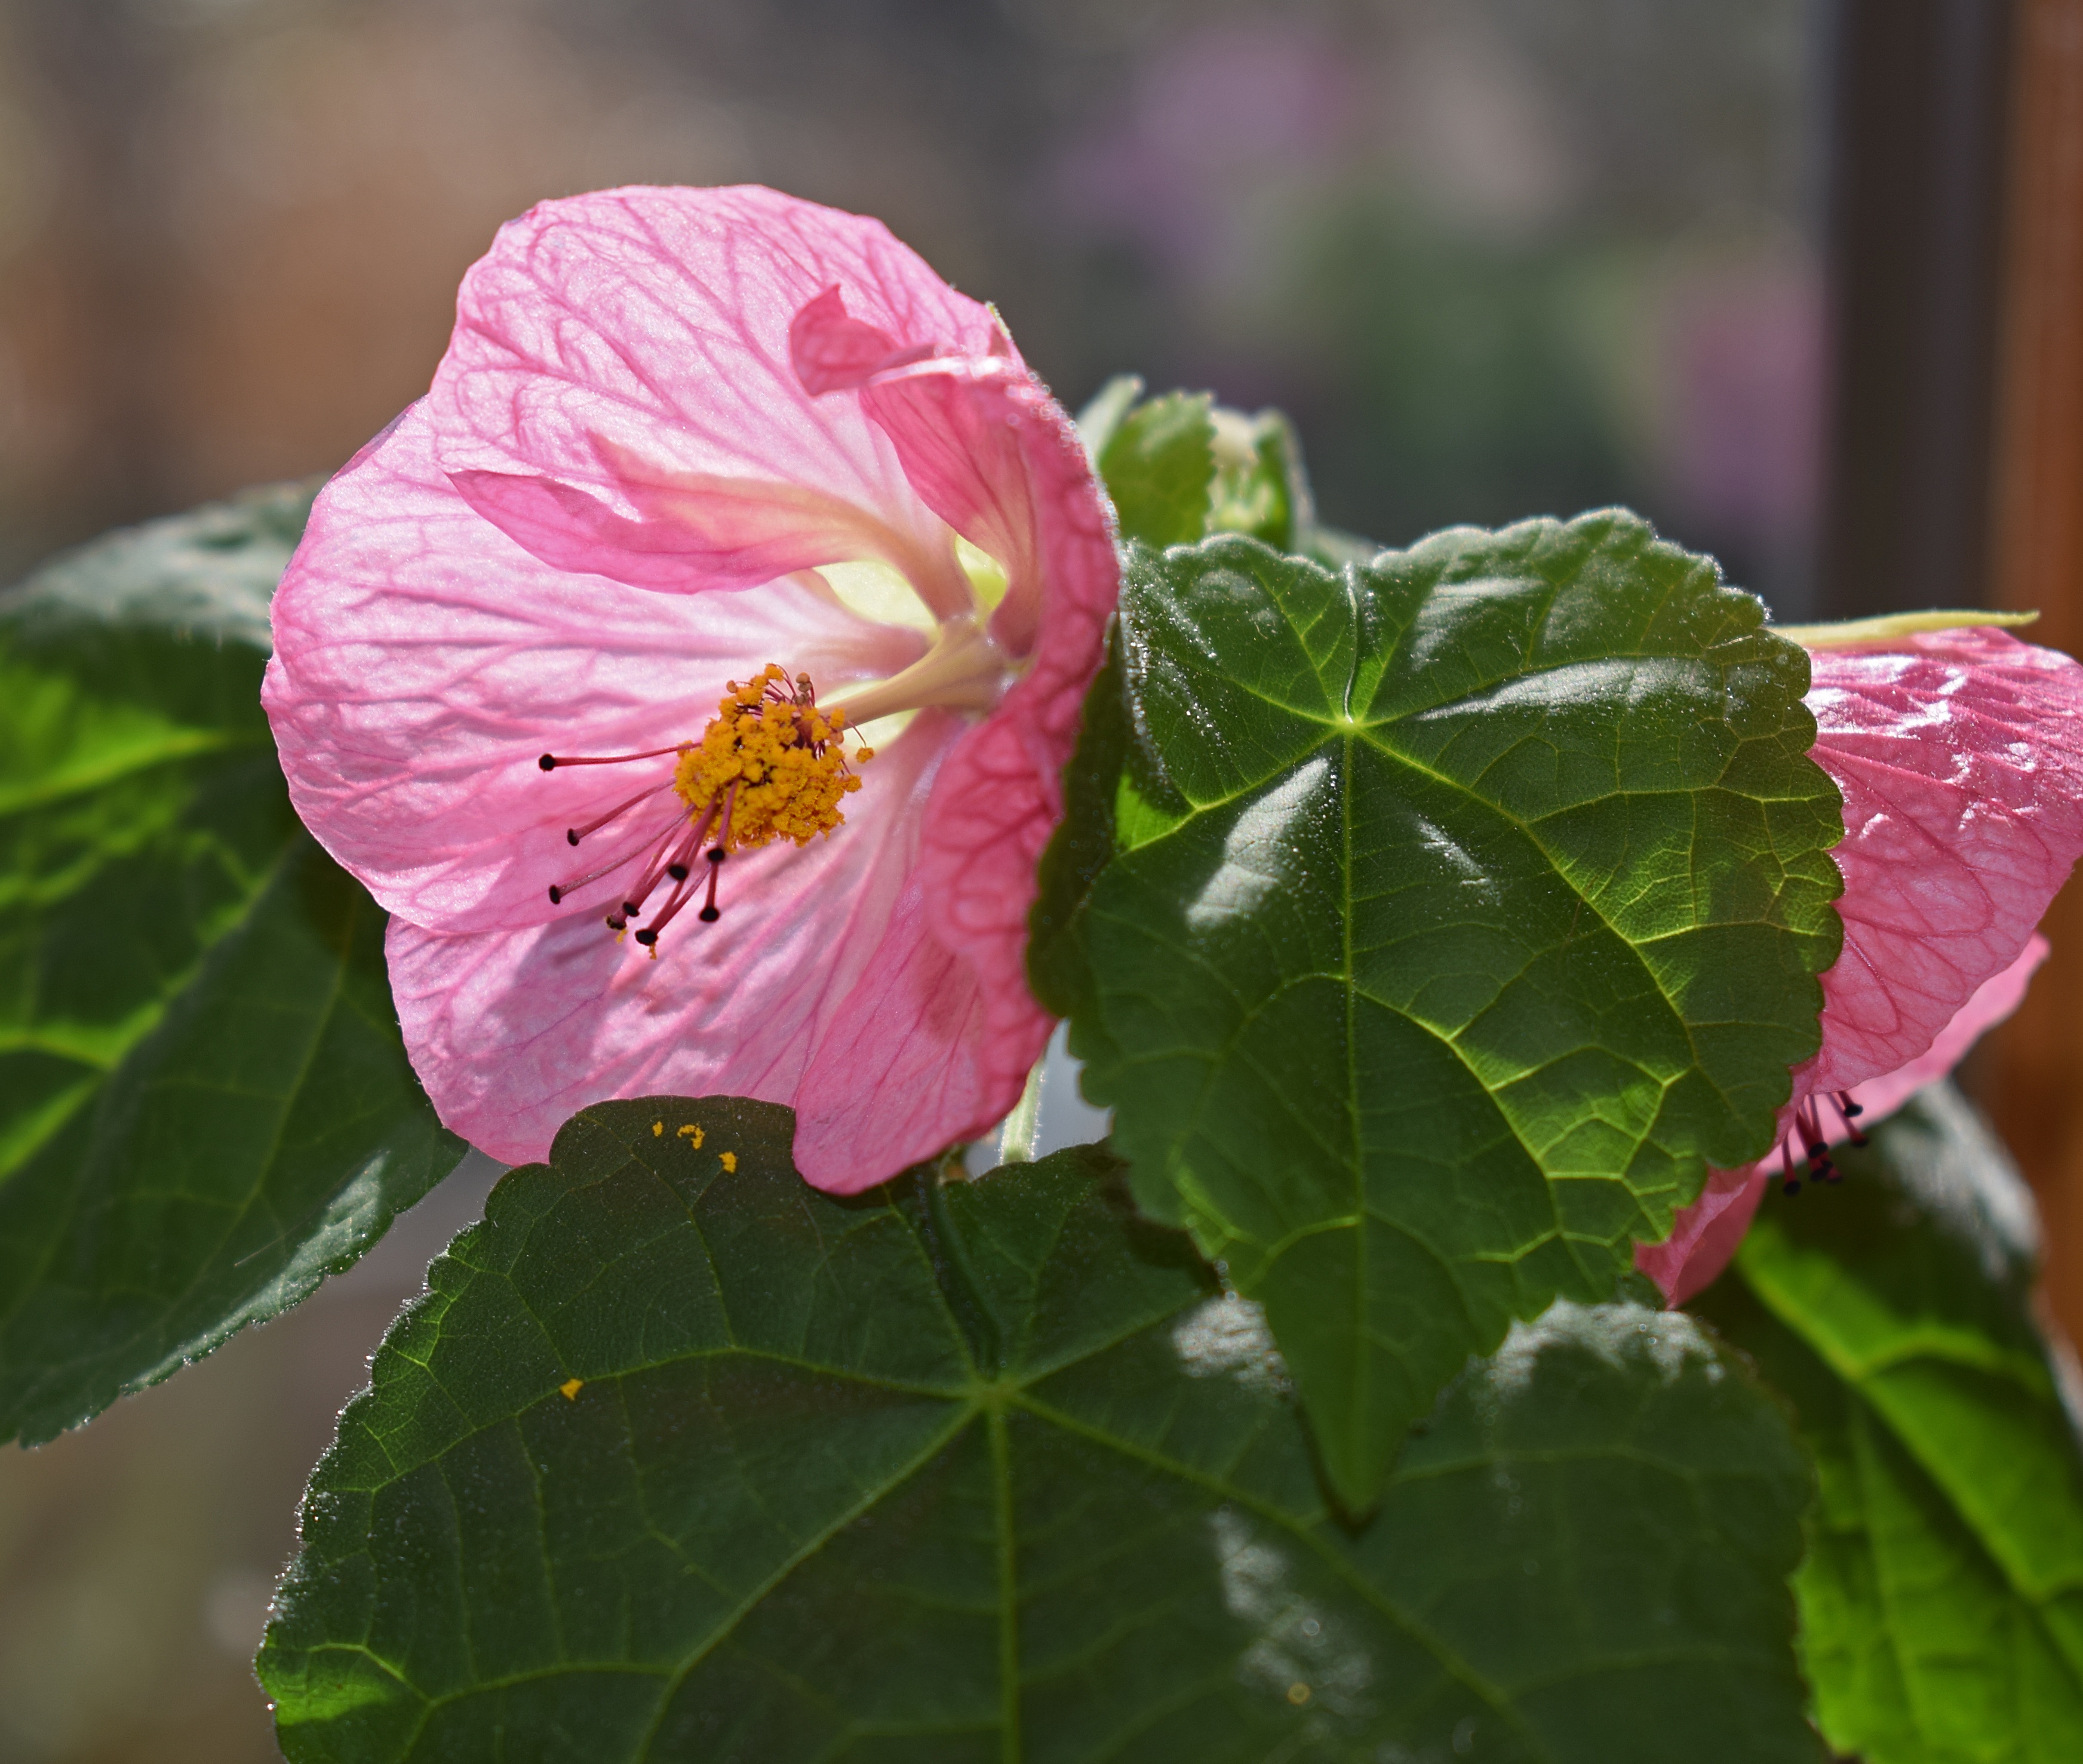
nature, blossom, plant, leaf, flower, petal, bloom, botany, pink, flora, pair, hibiscus, malvales, macro photography, flowering plant, container plant, flowering maple, chinese hibiscus, land plant